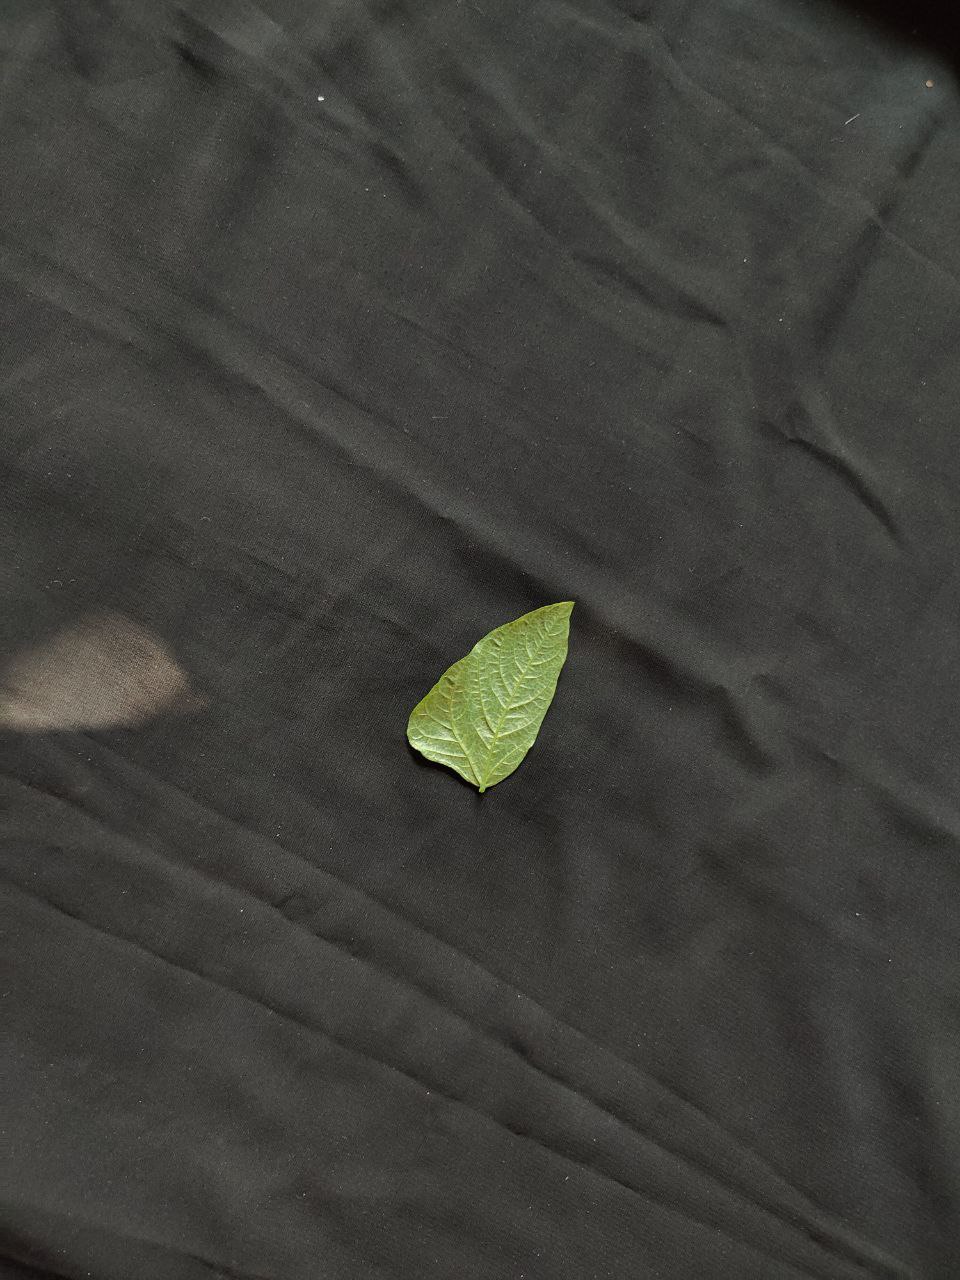
Crop: cowpea
Leaf condition: Mosaic Virus